Crassula ovata

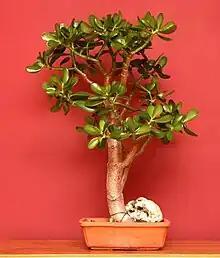
As an indoor bonsai

As a succulent, "Crassula ovata" requires little water in the summer and even less in the winter. It is susceptible to overwatering, especially during the cold season. Watering excessively can cause leaf fall and root rot. However, a lack of water can also damage it. It should be grown in a porous substrate with good drainage, which will vary depending on the climate it is grown in. It requires four to six hours of direct sun or medium shade exposures with bright light per day. In regions with mild weather it can withstand some light frost provided that the substrate is kept dry.